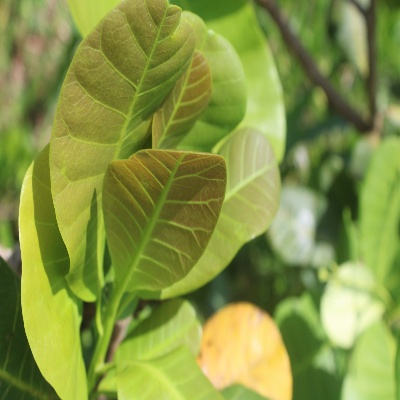
Crop: Cashew
Condition: healthy